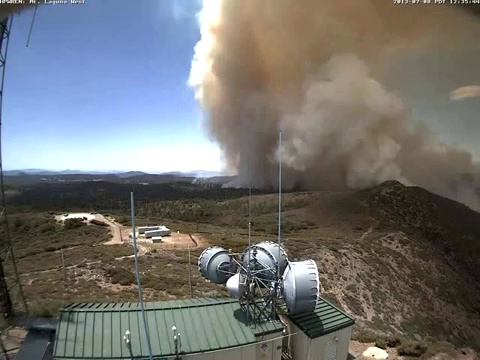
Fire: no
Smoke: yes